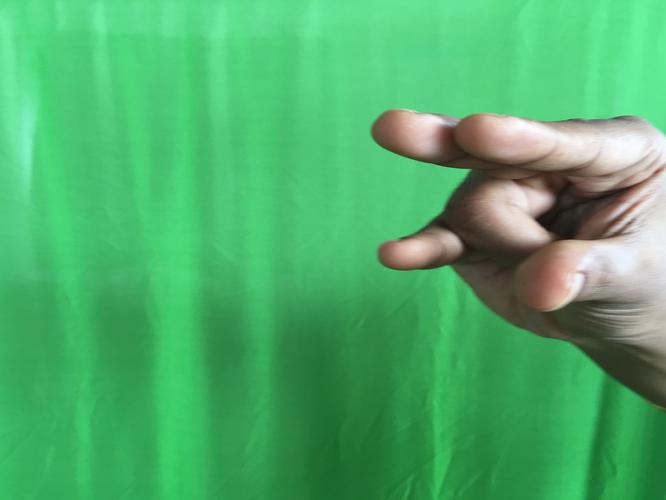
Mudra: Kangulam
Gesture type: single_hand